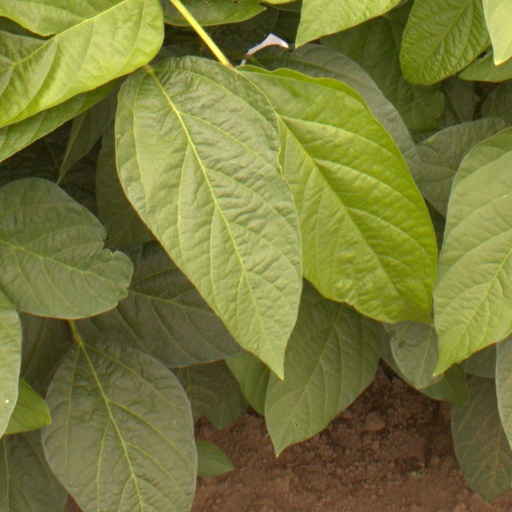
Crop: soybean